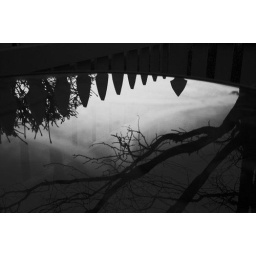
The reflection of my favorite tree in our glass patio table. -Canon EOS Digital Rebel